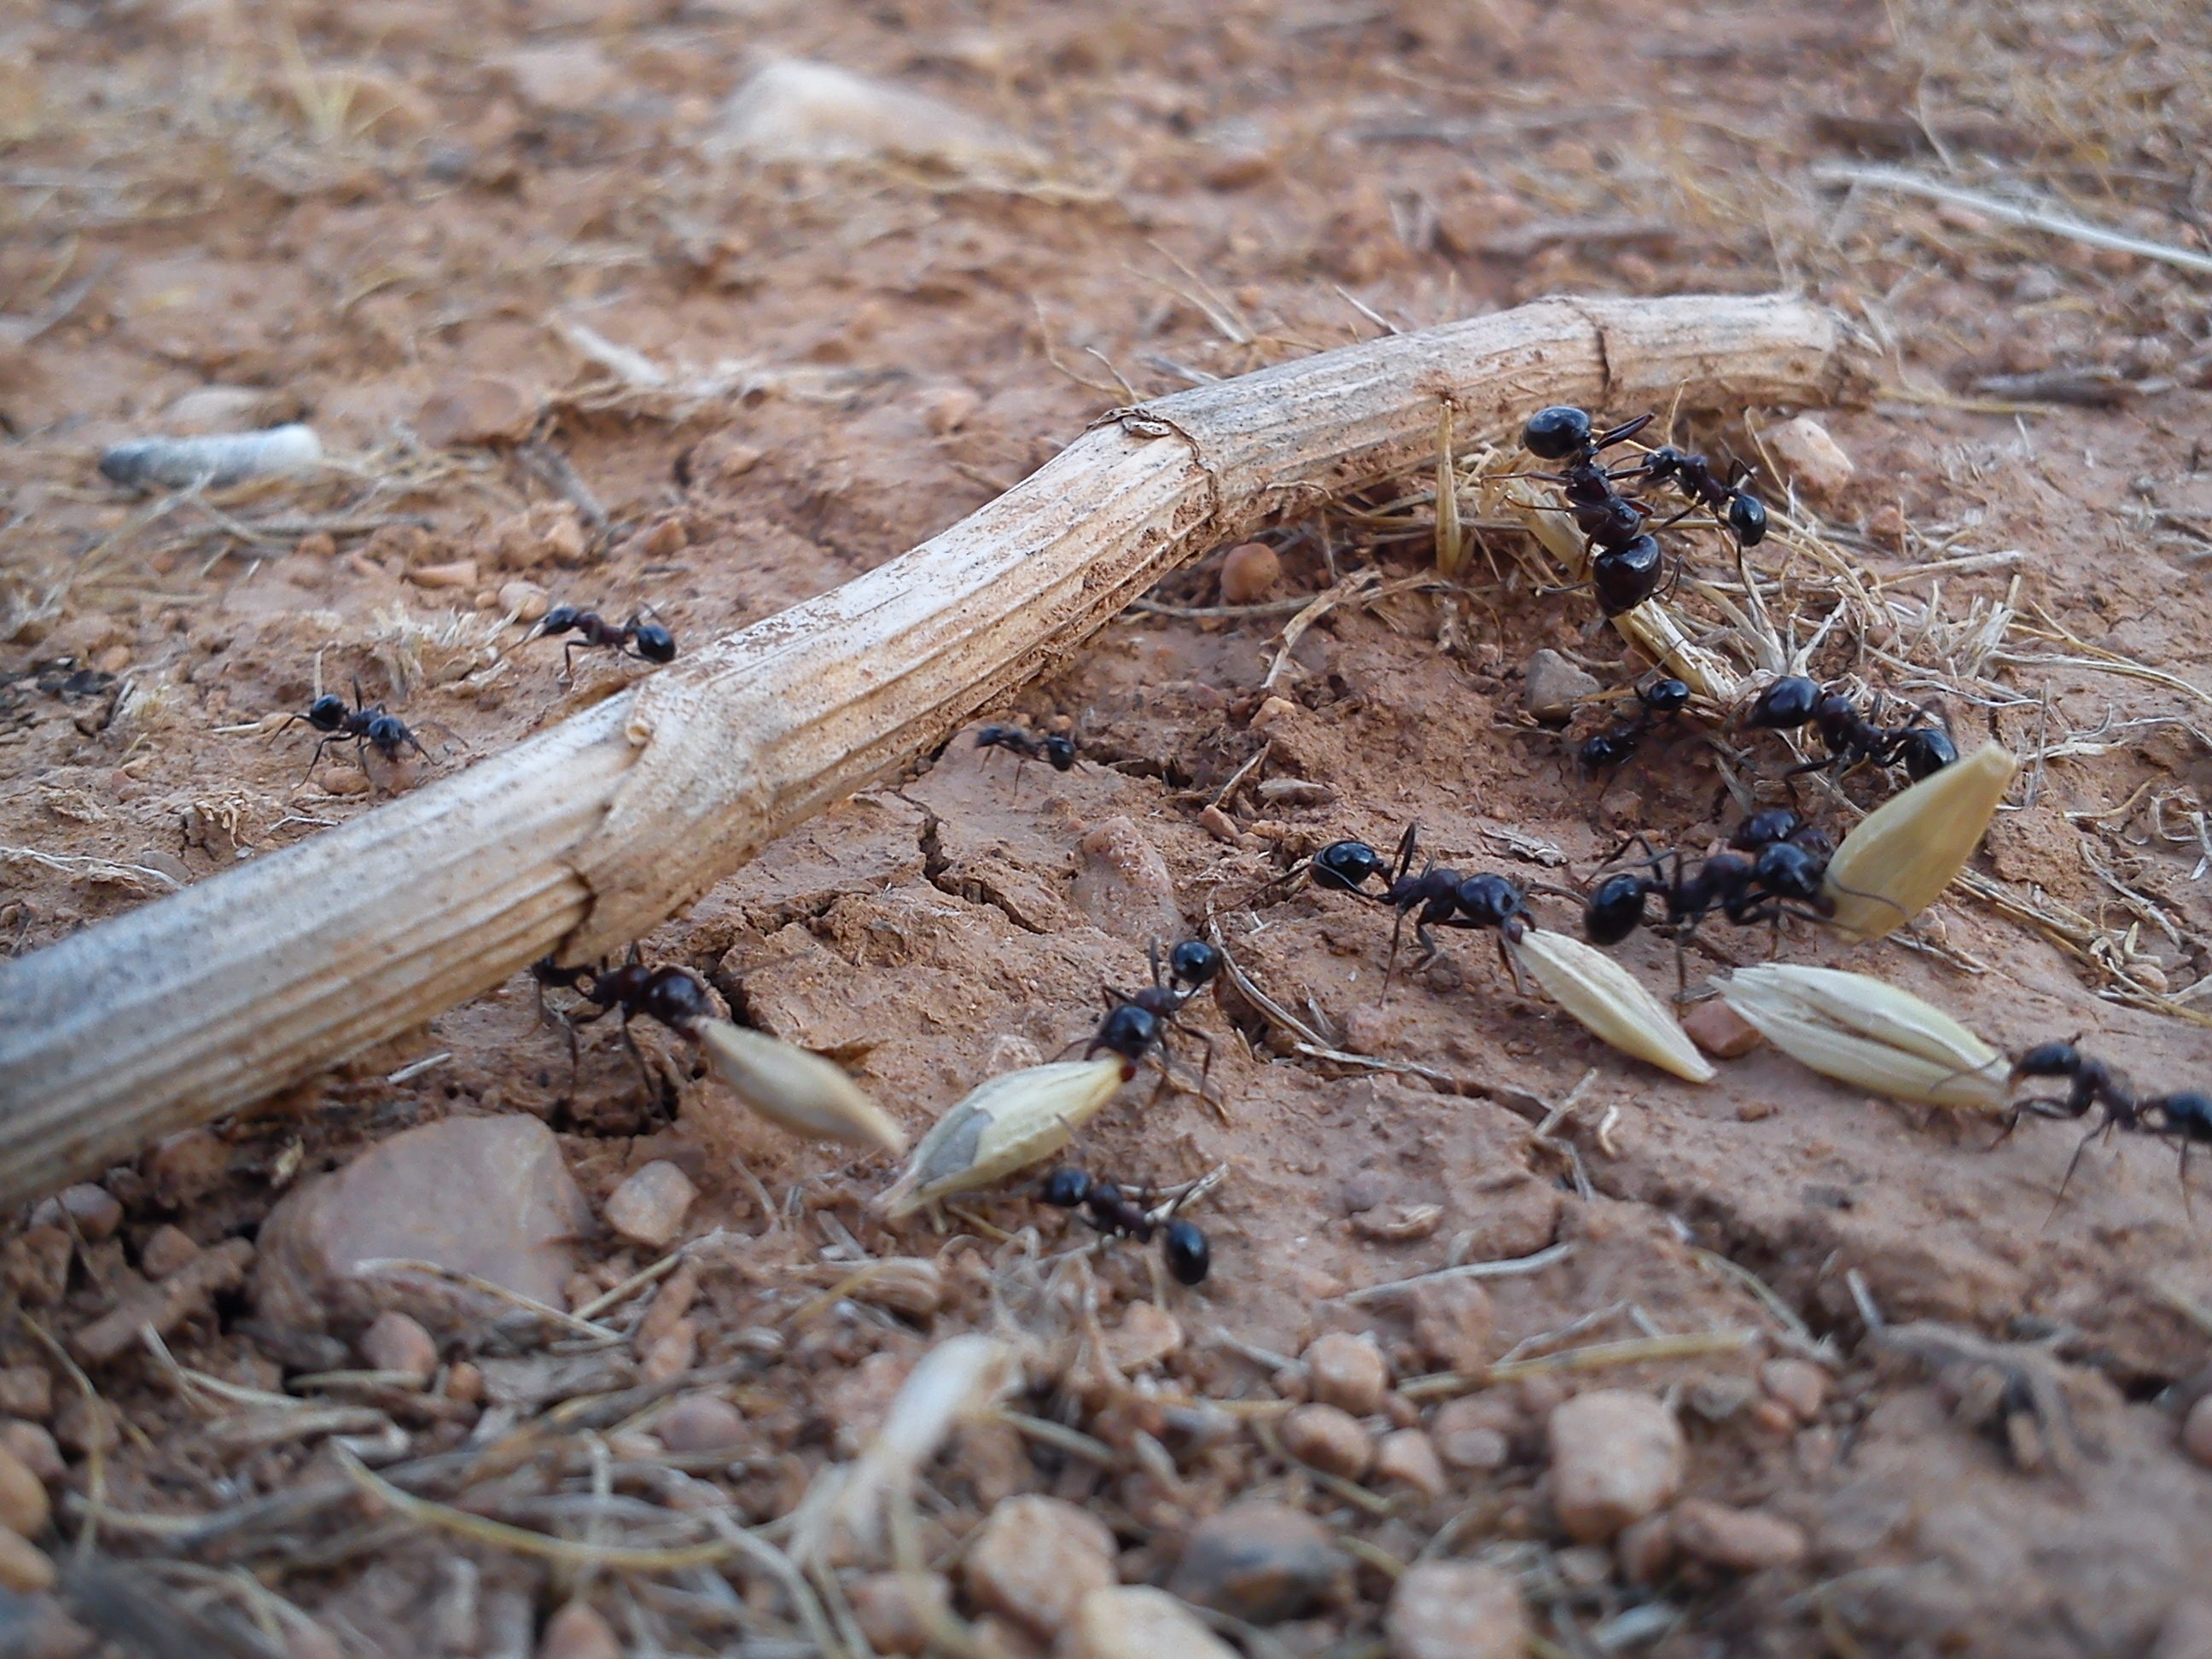
wood, road, wildlife, insect, soil, fauna, invertebrate, engel, karinca